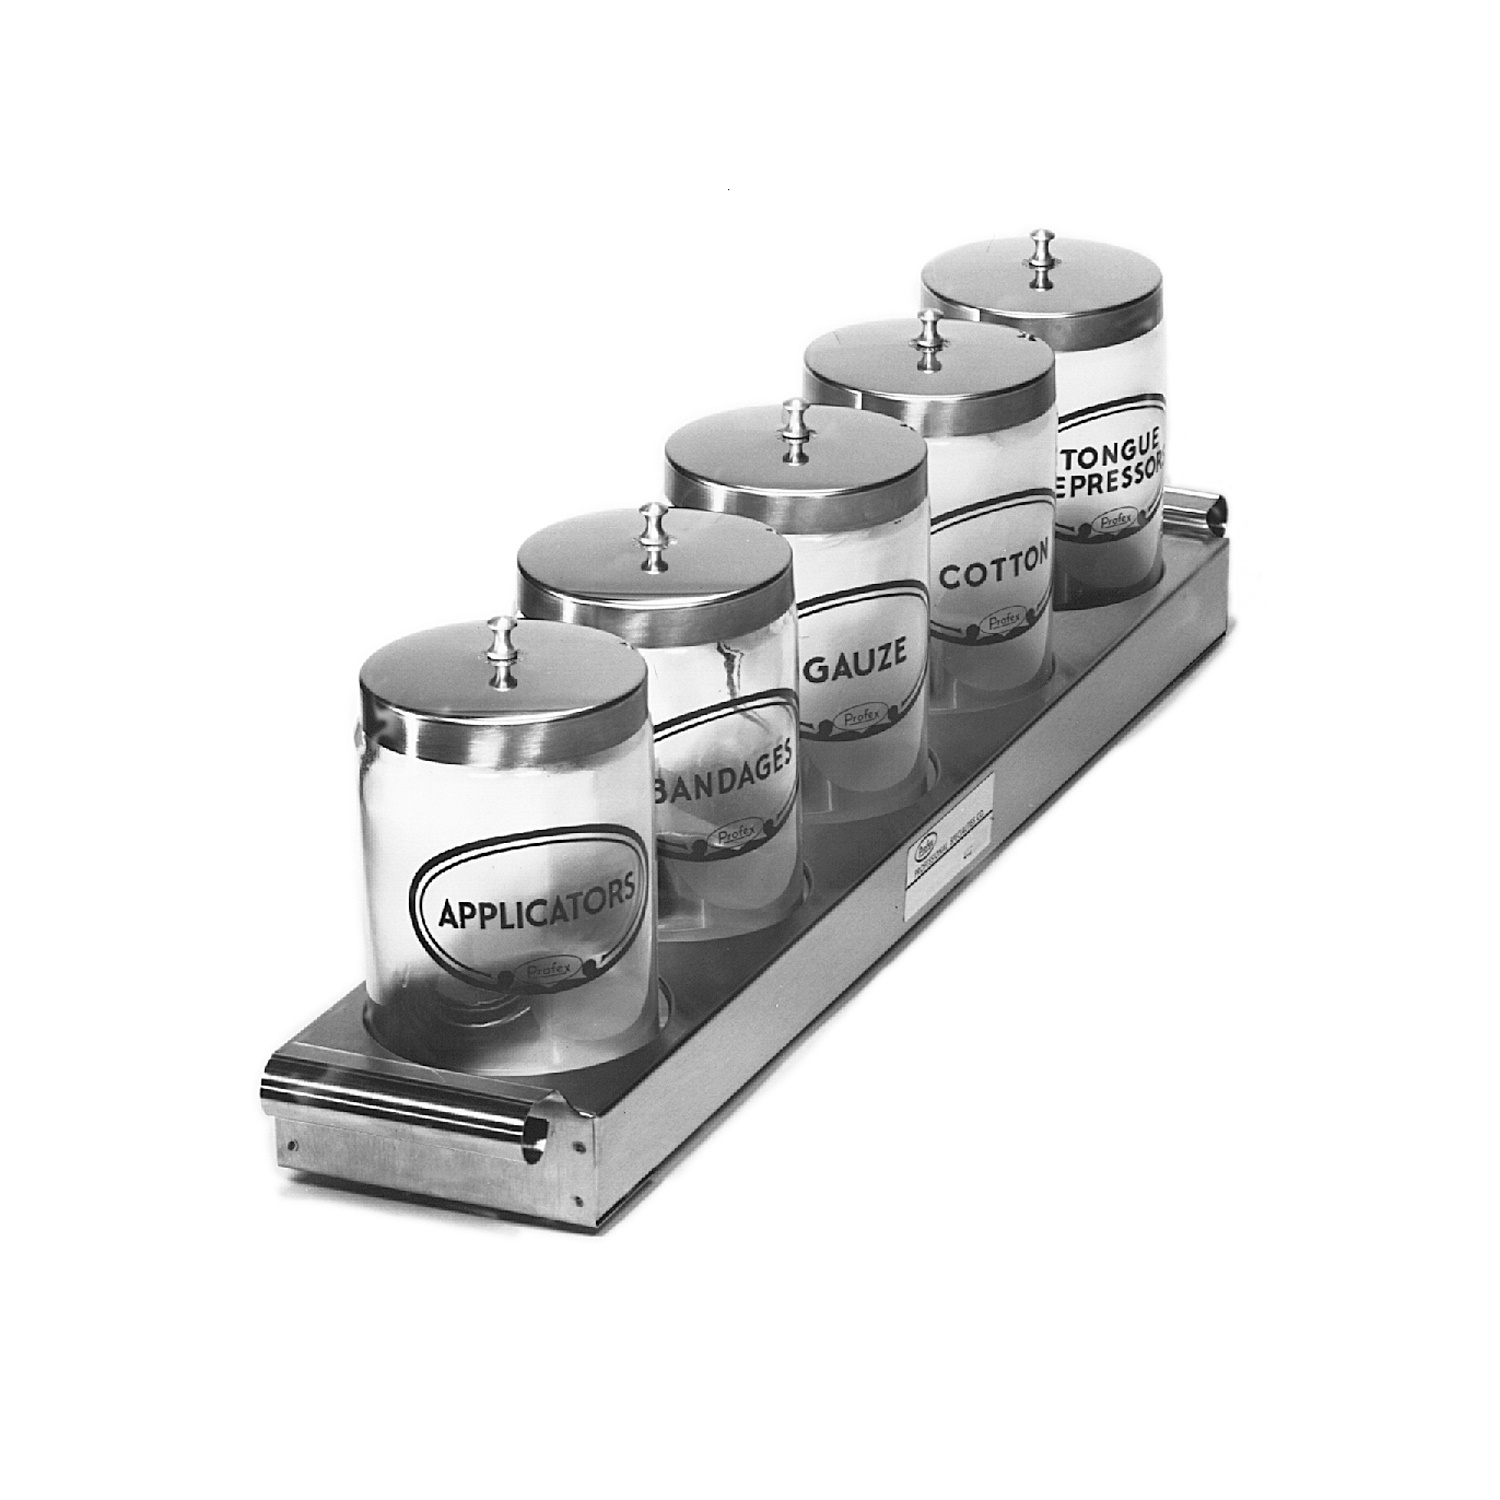
Individual Jar, "Tongue Depressor" Green & Platinum Label, No Cover (1407JT)
Attractive glass jars with stainless steel covers hold frequently used medical disposables. Each jar has fired-on label with large print to identify Cotton, Tongue Depressors, Applicators, Gauze and Bandages. Jars may be ordered individually.
Brand: Profex Medical Products
Category: Business & Industrial > Medical > Medical Supplies > Tongue Depressors